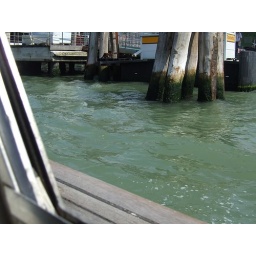
The boat was quite low in the water and I had a window seat. Almost got a faceful of the Adriatic